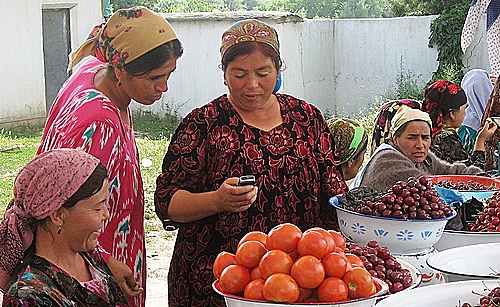
Distortion: oversharpen